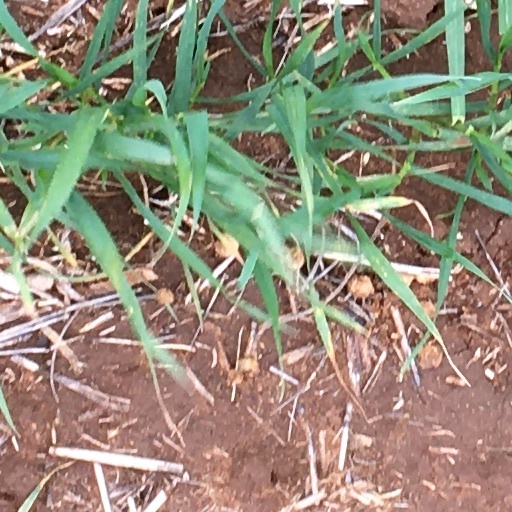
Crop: wheat